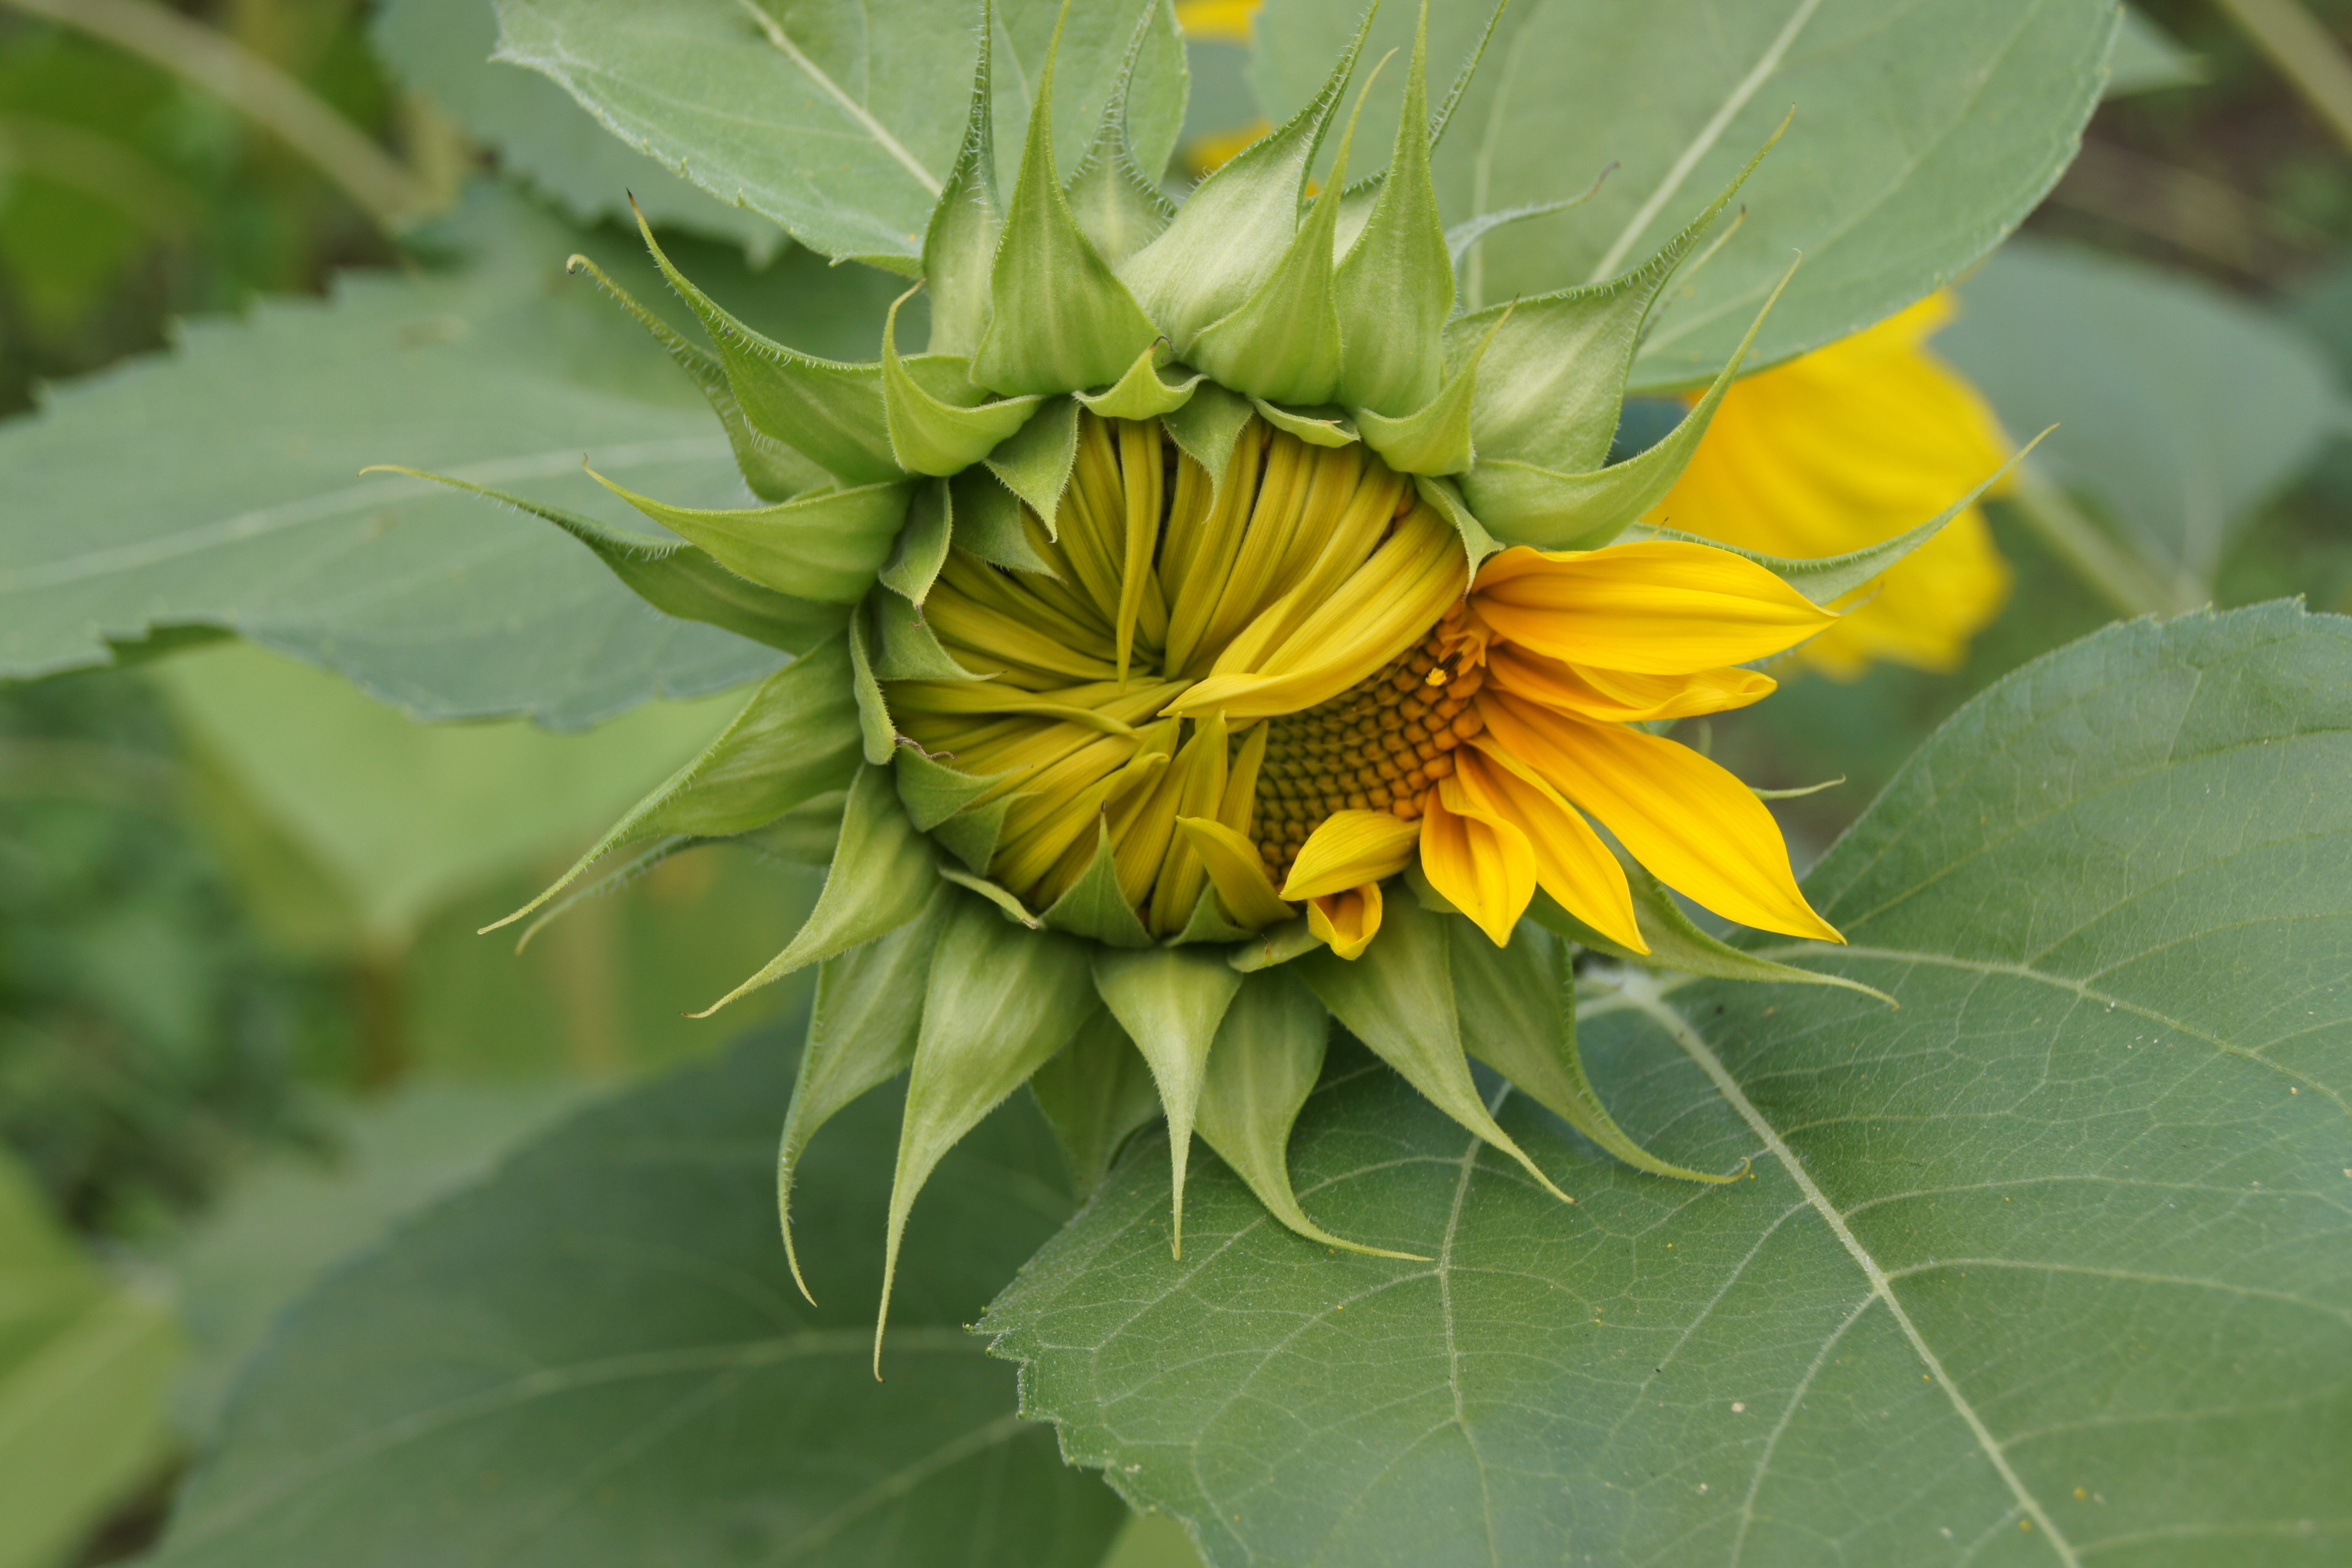
nature, plant, leaf, flower, petal, summer, green, botany, yellow, flora, sunflower, wildflower, leaves, thistle, sun flower, bud, flowering plant, daisy family, sunflower bud, land plant